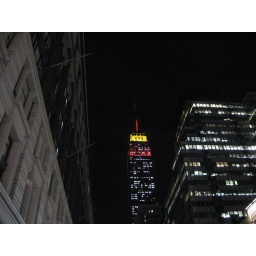
Empire State Building in yellow and red for Chinese New Year 2009